American Legion Memorial Building

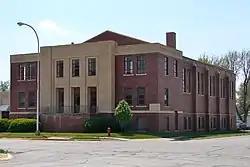

The American Legion Memorial Building, also known as Atlantic National Guard Armory, at 201 Poplar Street in Atlantic, Iowa was built in 1929-30. It was listed on the National Register of Historic Places in 2006. Designed by Council Bluffs architect George A. Spooner, it includes Moderne and Art Deco architecture. It was built by G.F. Construction Company of Exira, Iowa. The building served historically for arms storage, as a military facility, as a meeting hall, and as a sport facility.